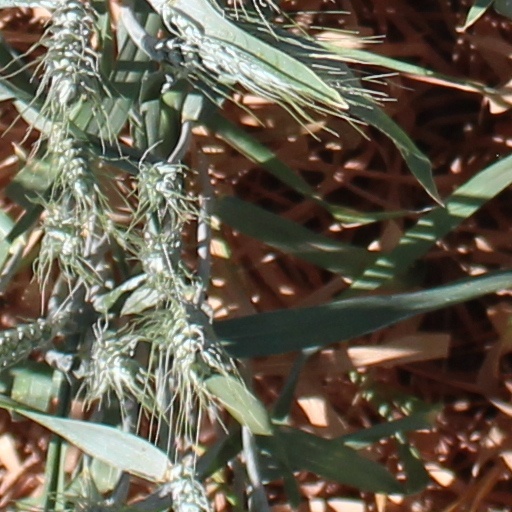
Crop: wheat